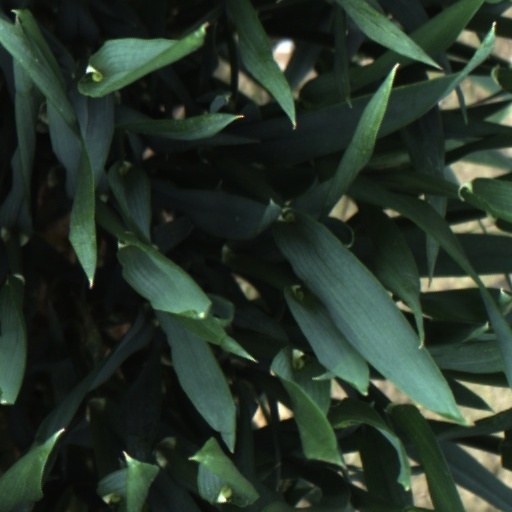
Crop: wheat